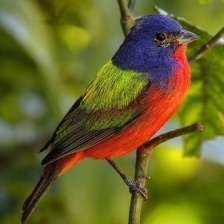
Species: PAINTED BUNTING
Scientific name: PASSERINA CIRIS
ImageNet parent category: indigo_bunting